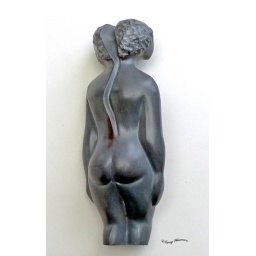
Martha McLaney. &amp;quot;Ambivalence&amp;quot; Alabaster. The red mark in the stone started to &amp;quot;bleed&amp;quot; as Martha was sculpting it.